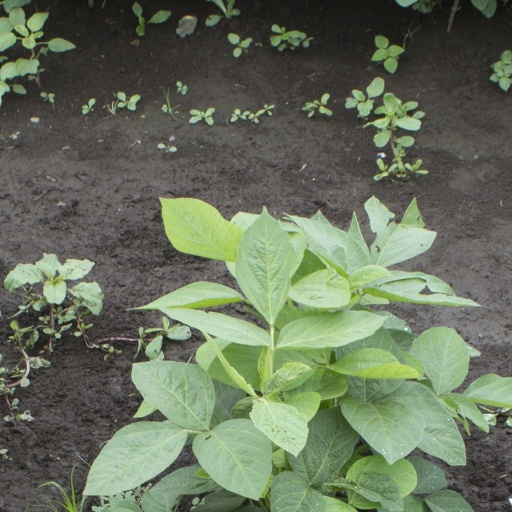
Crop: soybean